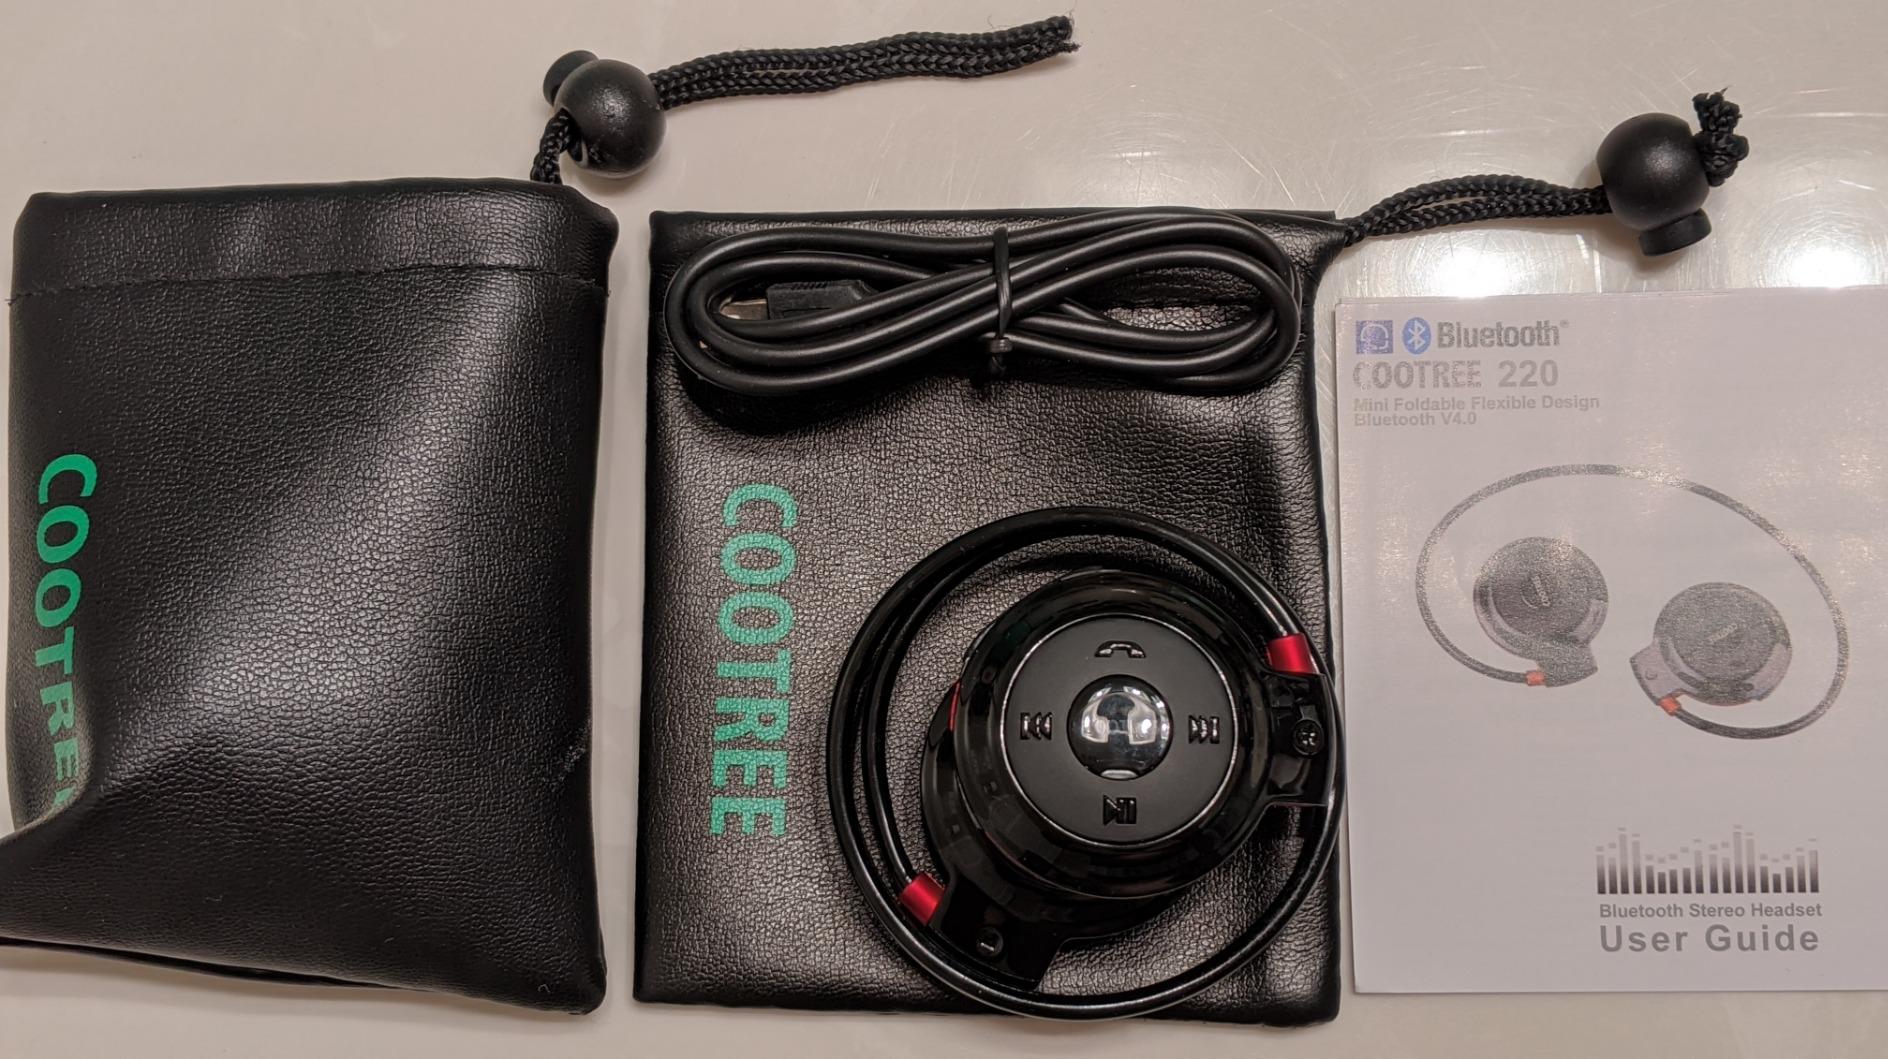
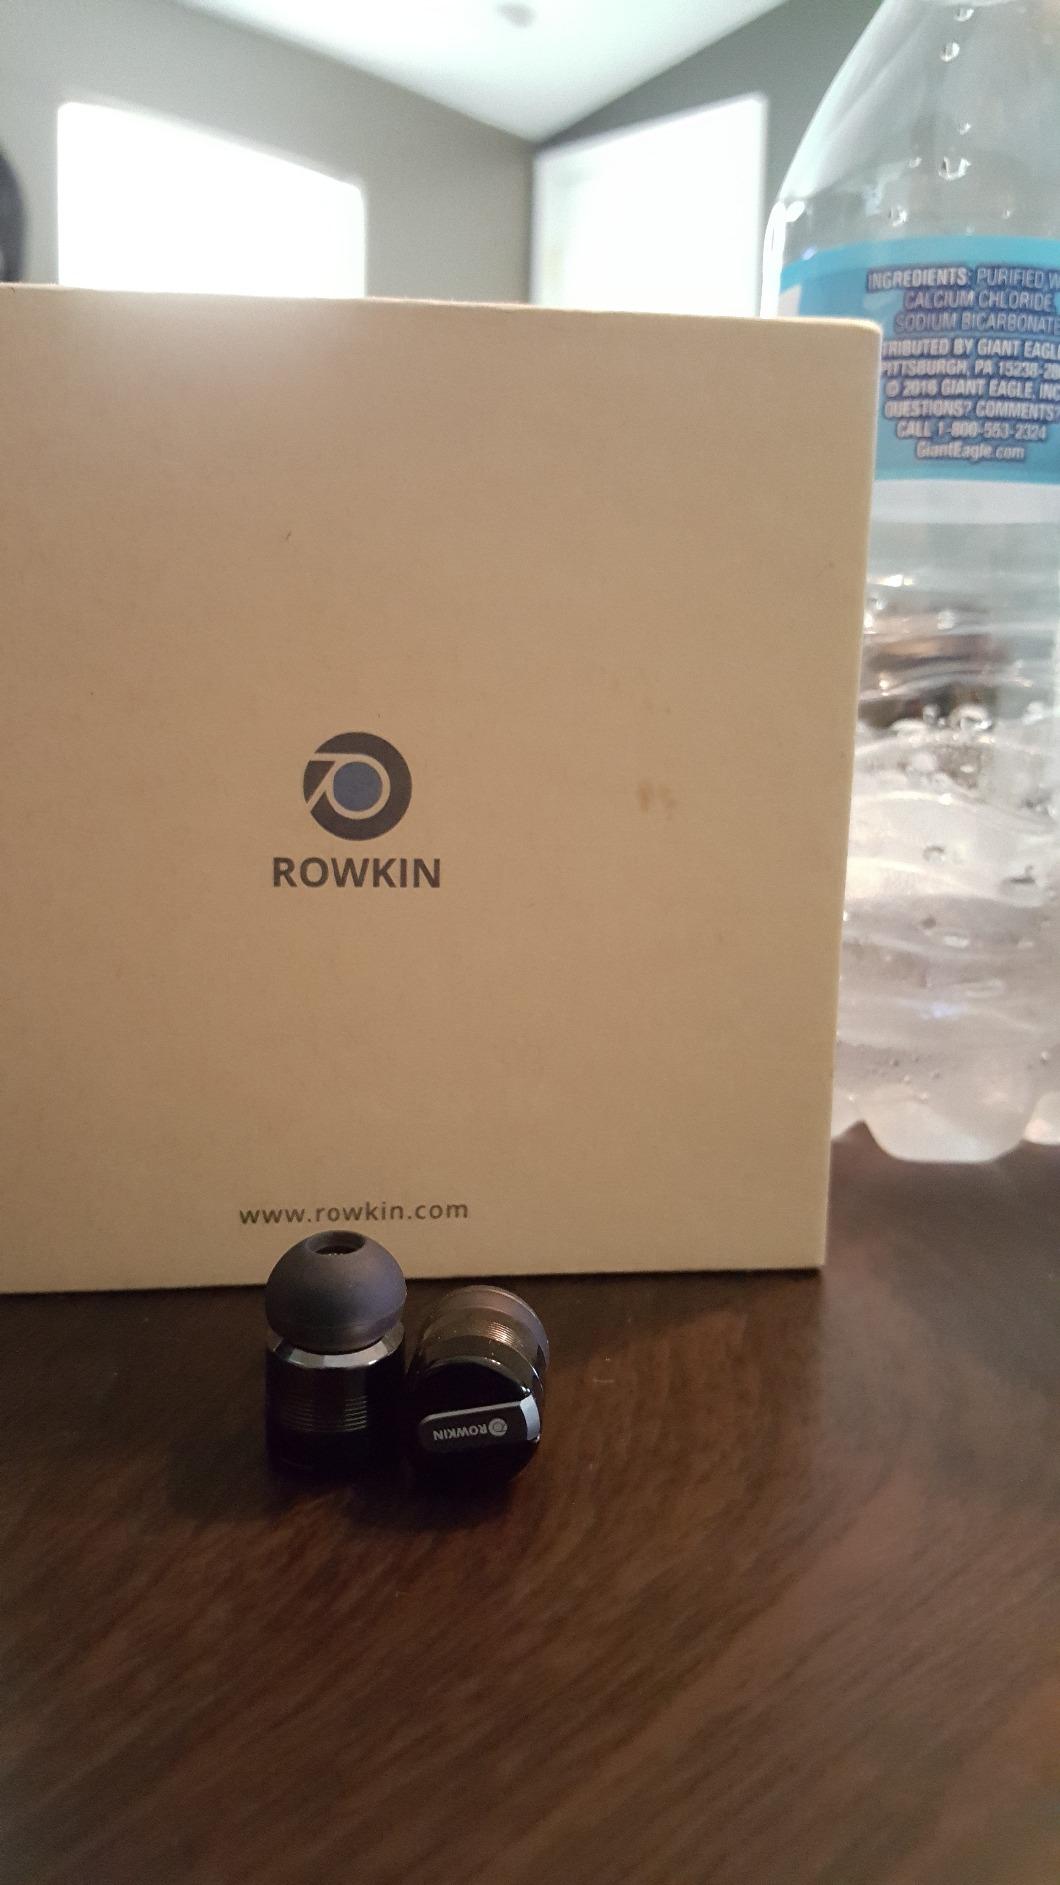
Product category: headphones
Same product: no